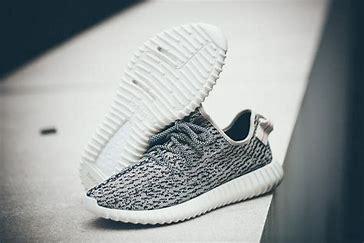
Brand: Adidas
Model: Yeezy